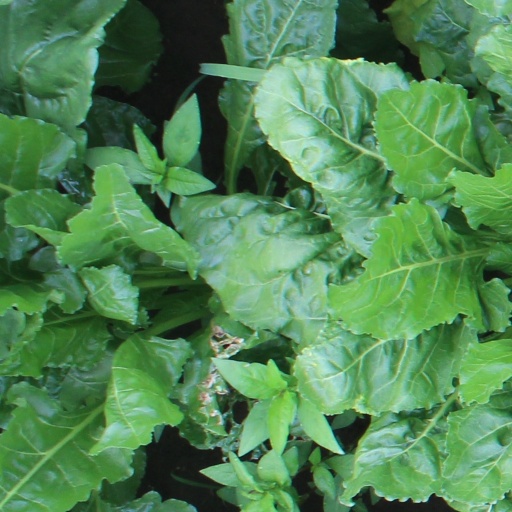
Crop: sugar beet